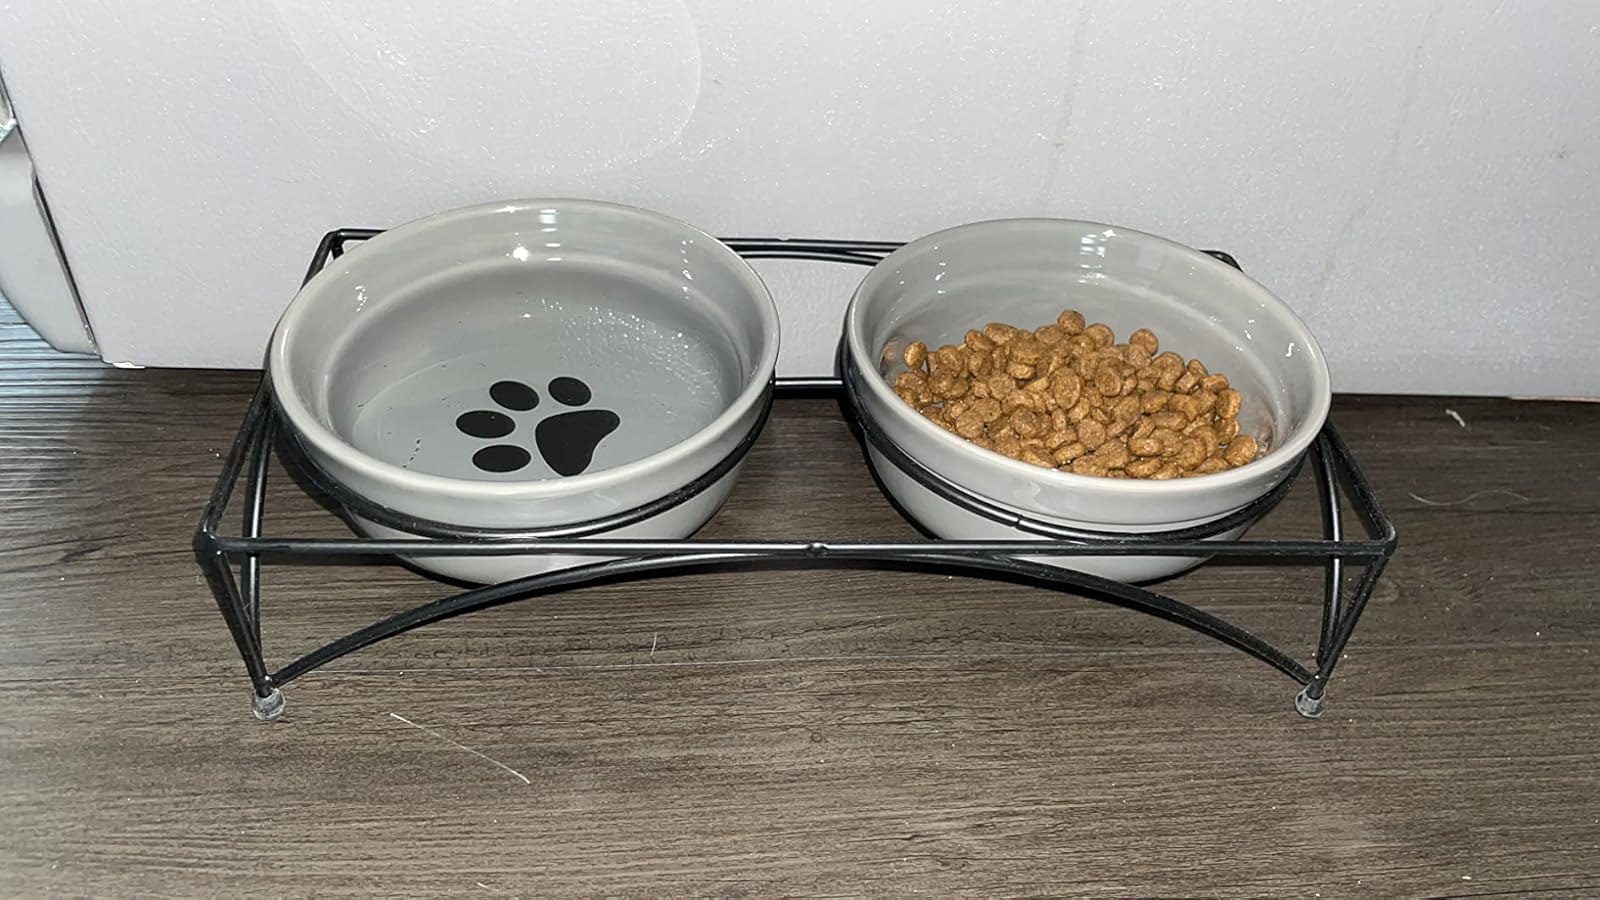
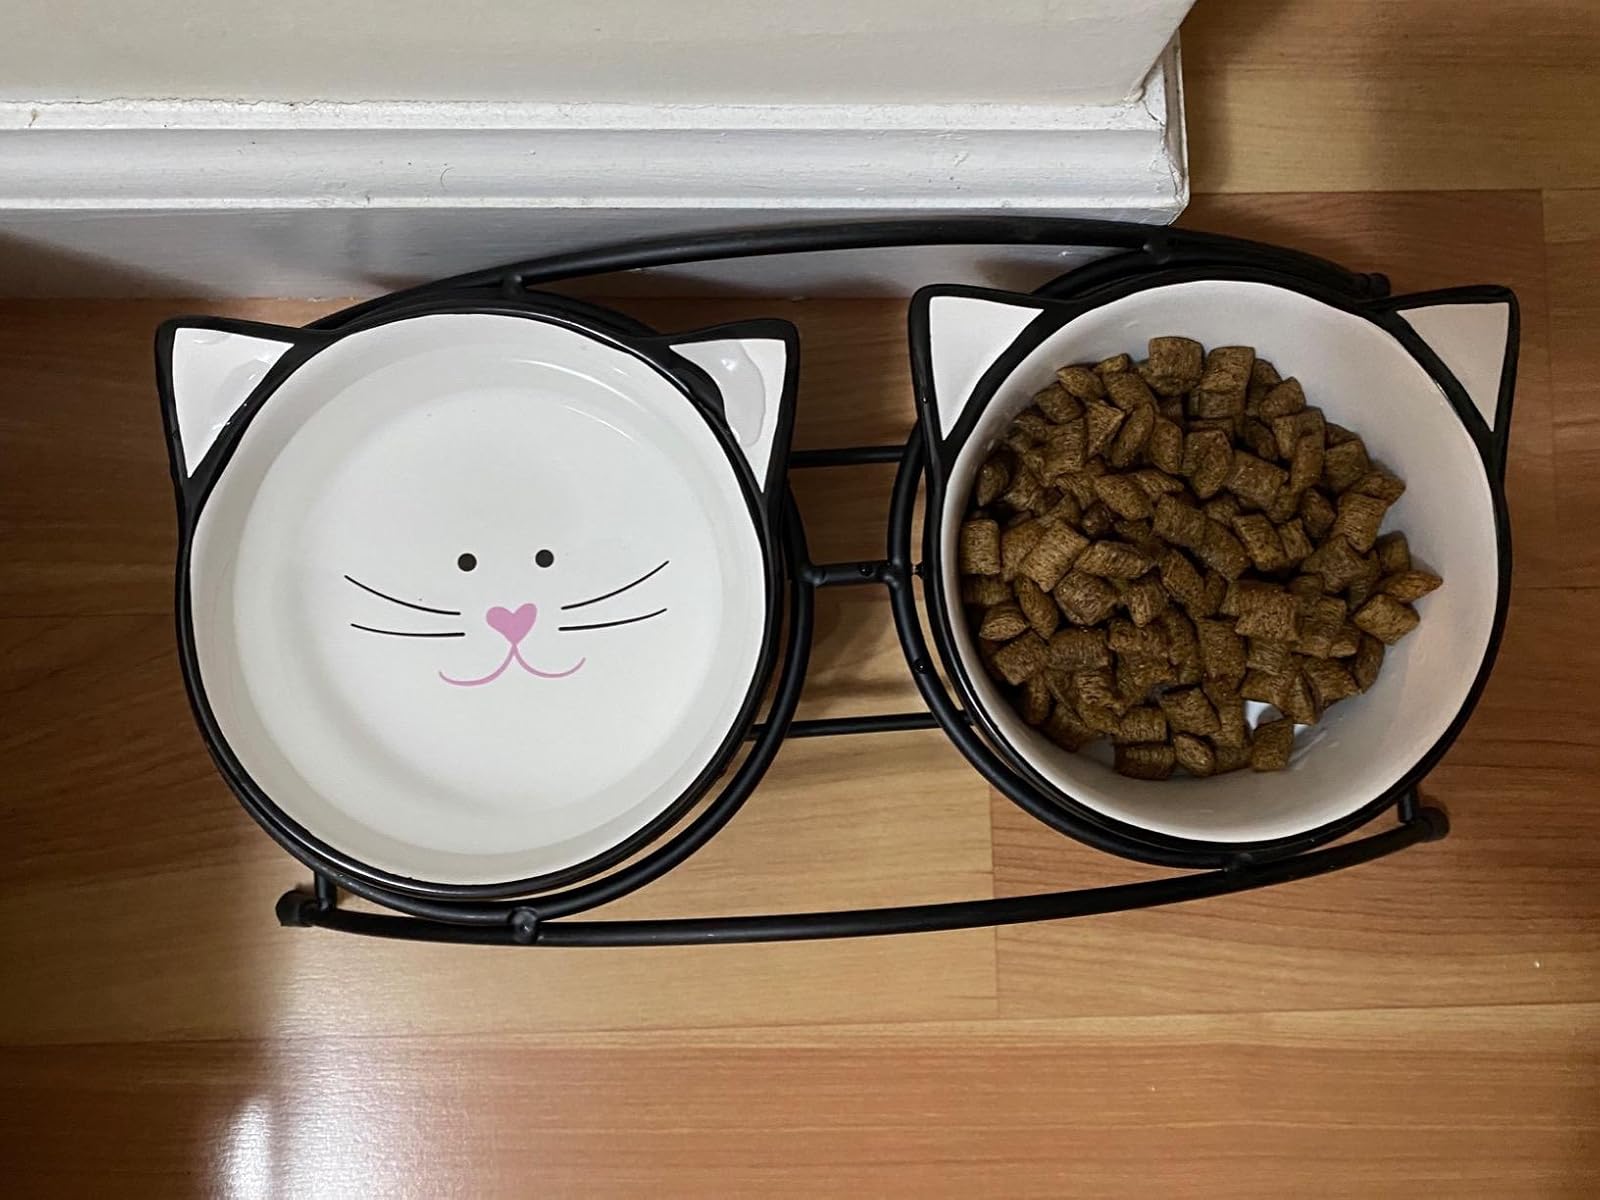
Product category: items_bowl
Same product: no